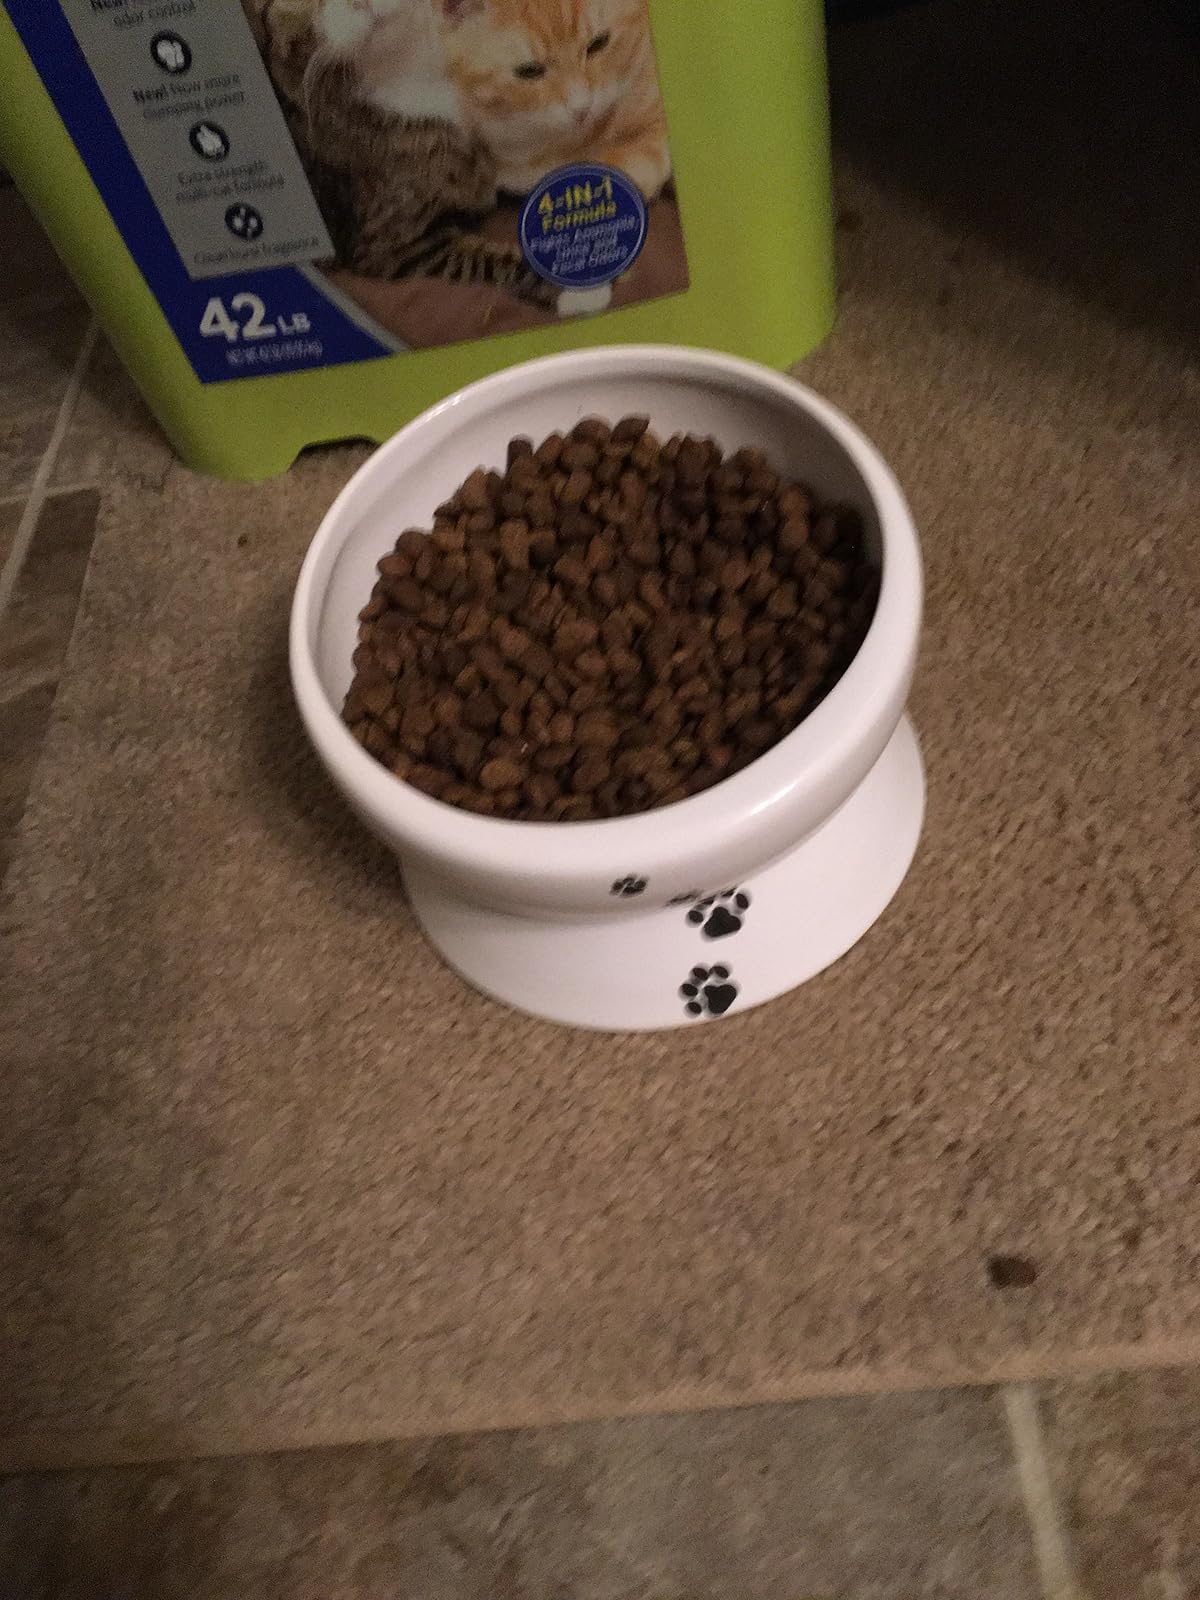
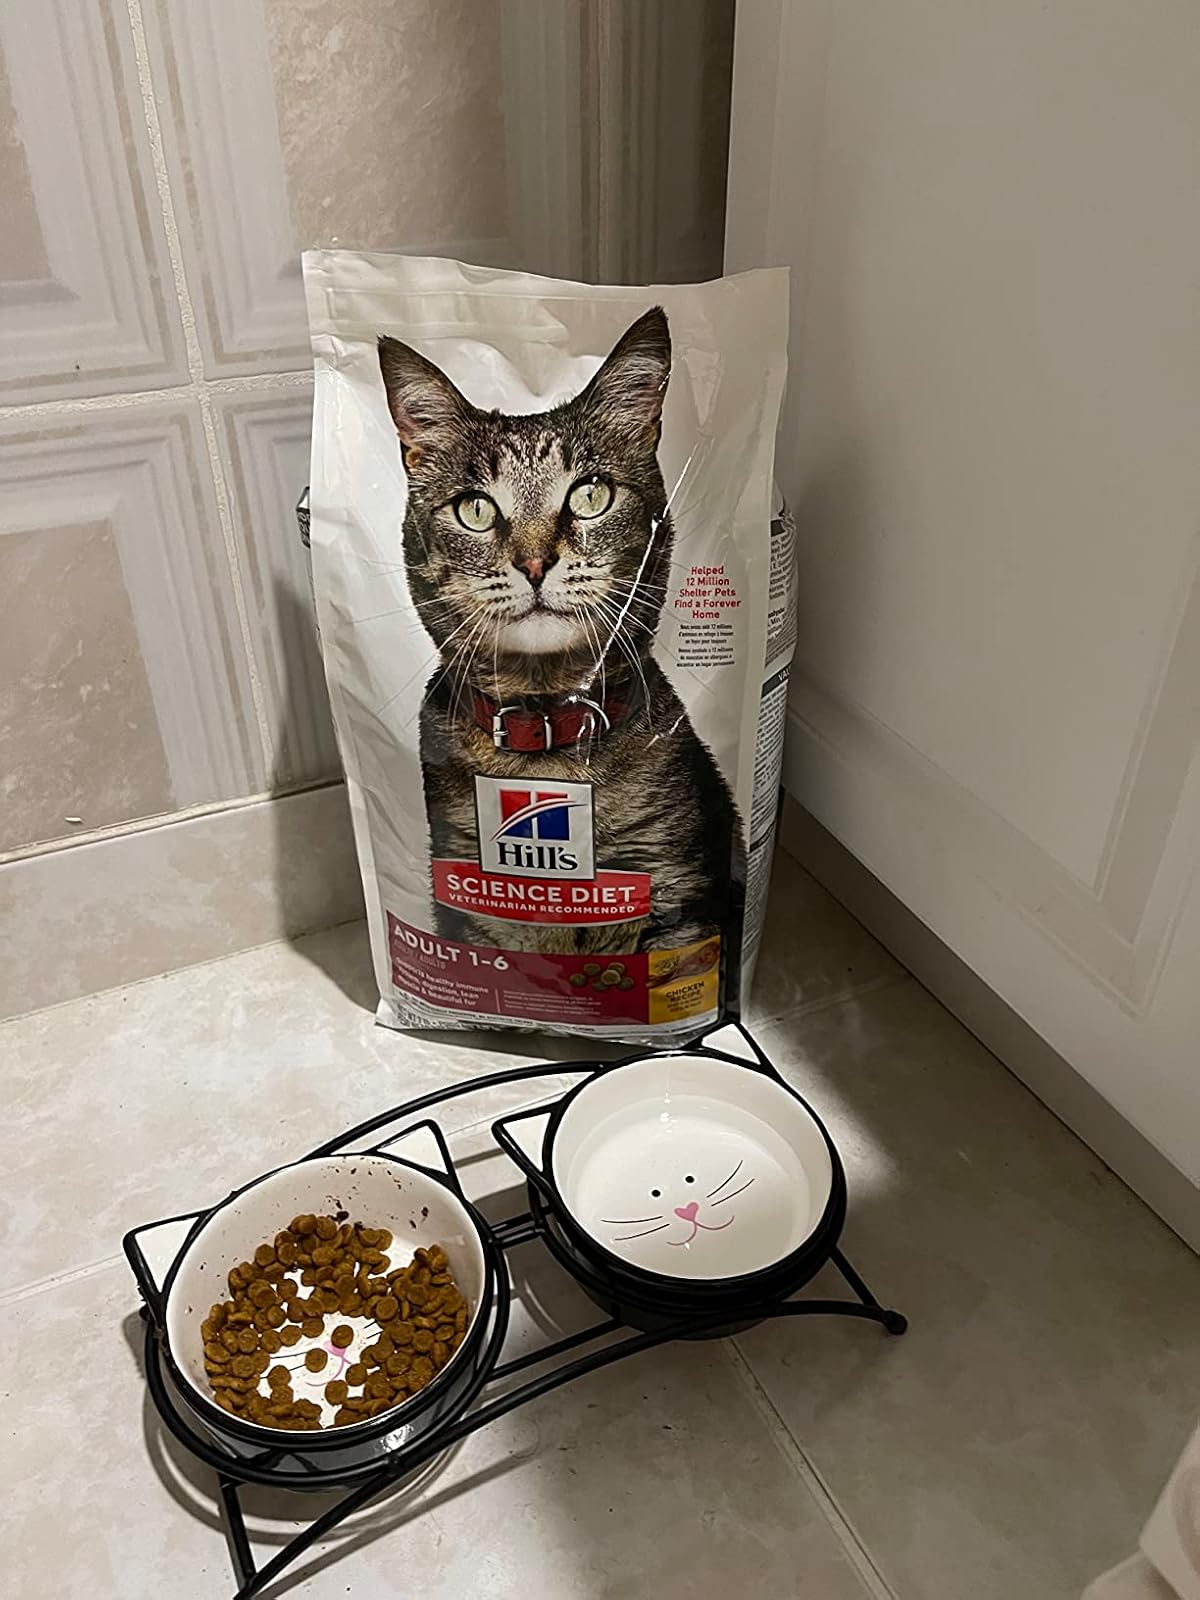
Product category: items_bowl
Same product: no